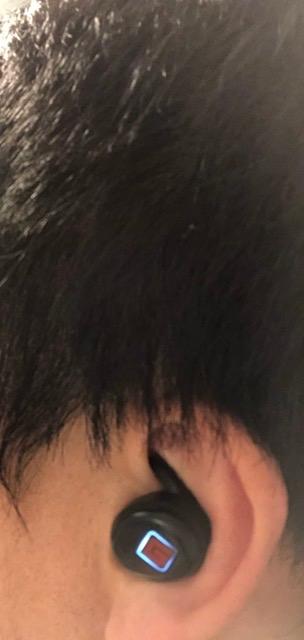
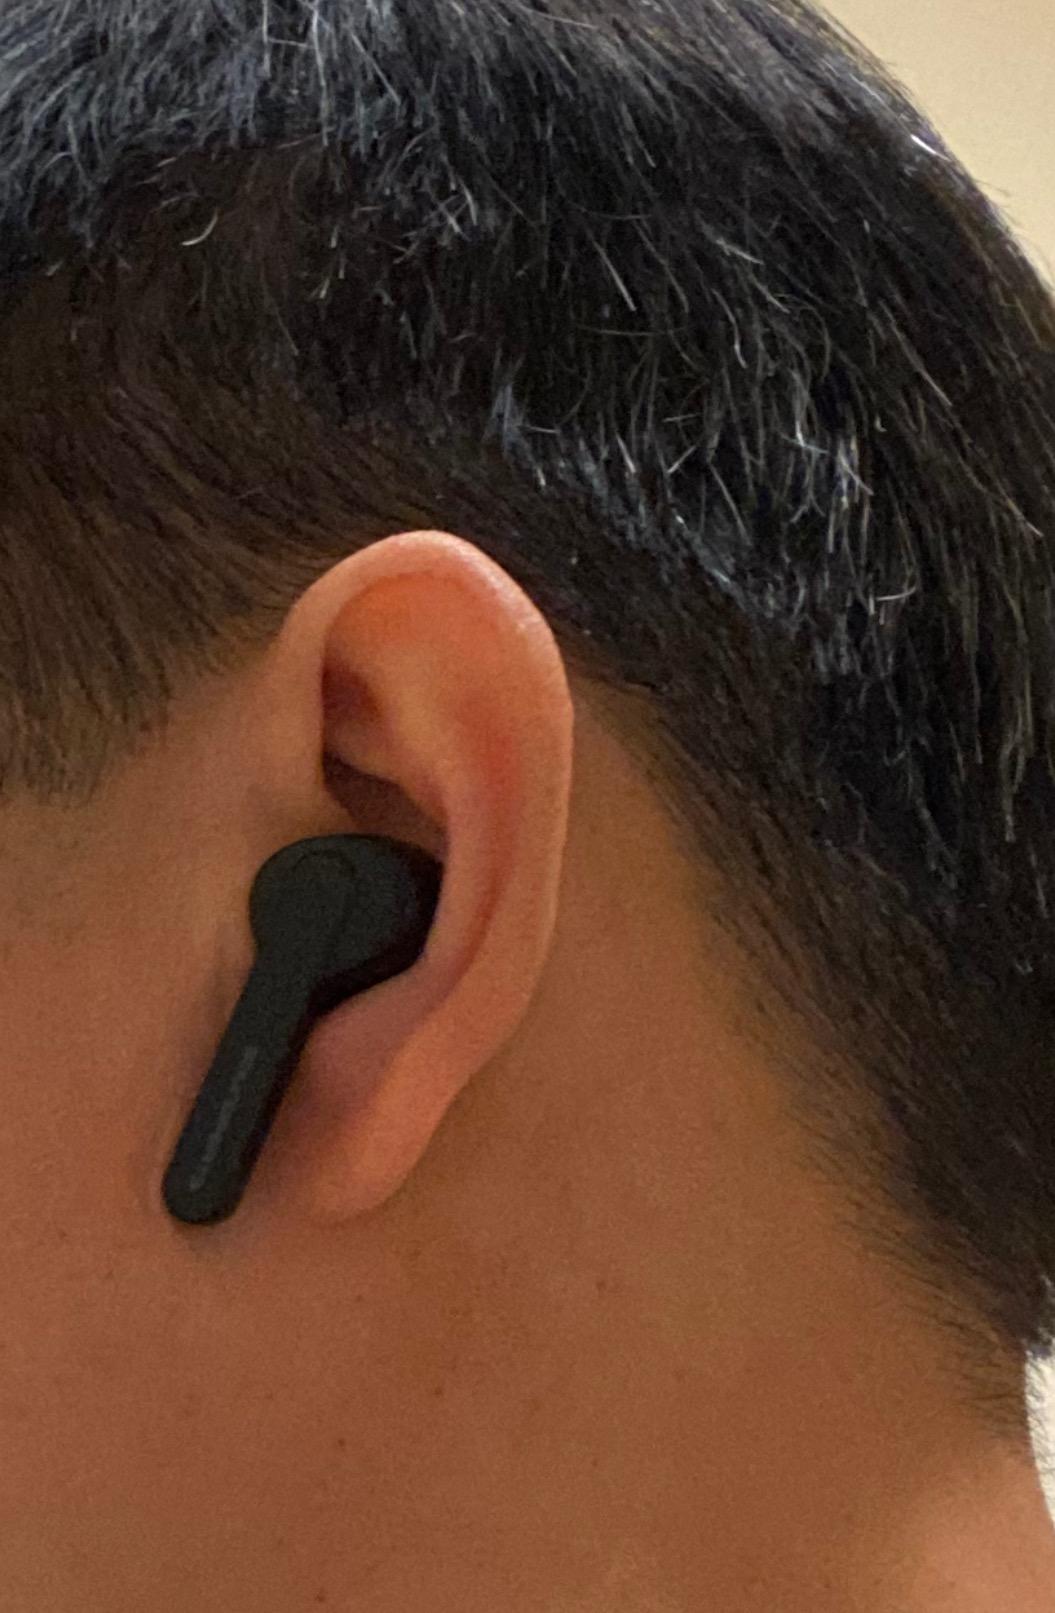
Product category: earbuds
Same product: no